Van Stadens Pass

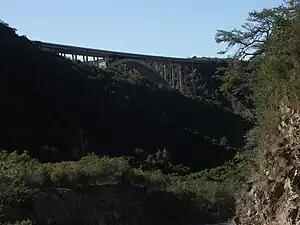
The N2 Van Stadens Bridge seen from within the Van Stadens Pass

Van Stadens Pass is situated in the Eastern Cape, province of South Africa, on the R102 regional route, between Port Elizabeth and Humansdorp. It is a passage through the gorge of the Van Stadens River.